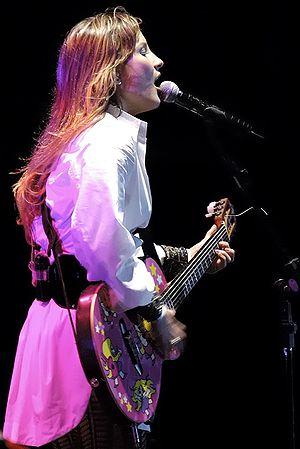
Cláudia Cristina Leitte Inácio, ou Claudia Leitte, est née à São Gonçalo dans l'État de Rio de Janeiro, le 10 juillet 1980. Elle fut jusqu'en 2008 la chanteuse du groupe brésilien de musique Axé : Babado Novo.